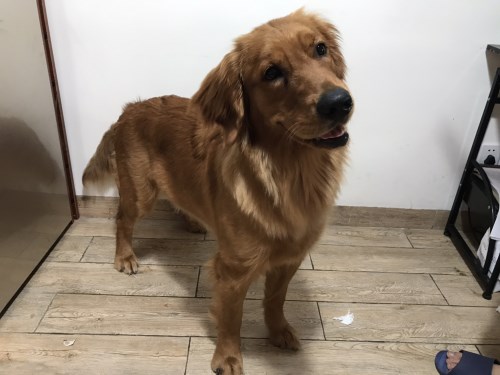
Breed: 5355-n000126-golden_retriever